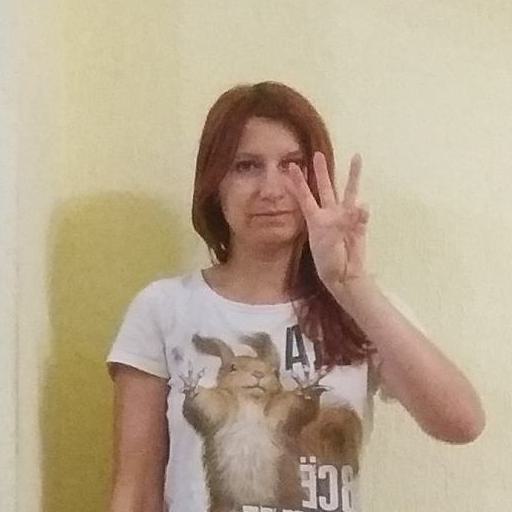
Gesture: three